Southern Ocean overturning circulation

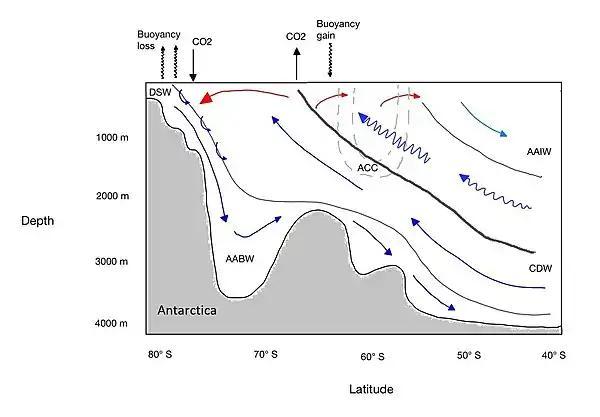
A schematic overview of the Southern Ocean overturning circulation. The arrows point in the direction of the water movement. The lower cell of the circulation is depicted by the upwelling arrows south of the Antarctic Circumpolar Current (ACC) and the formation of Antarctic Bottom Water beneath the sea ice of Antarctica due to buoyancy loss. The upper cell is depicted by the upwelling arrows north of the ACC and the formation of lighter Antarctic Intermediate water due to buoyancy gain north of the ACC.

Southern Ocean overturning circulation (sometimes referred to as the Southern Meridional overturning circulation (SMOC) or Antarctic overturning circulation) is the southern half of a global thermohaline circulation, which connects different water basins across the global ocean. Its better-known northern counterpart is the Atlantic meridional overturning circulation (AMOC). This circulation operates when certain currents send warm, oxygenated, nutrient-poor water into the deep ocean (downwelling), while the cold, oxygen-limited, nutrient-rich water travels upwards (or upwells) at specific points. Thermohaline circulation transports not only massive volumes of warm and cold water across the planet, but also dissolved oxygen, dissolved organic carbon and other nutrients such as iron. Thus, both halves of the circulation have a great effect on Earth's energy budget and oceanic carbon cycle, and so play an essential role in the Earth's climate system.